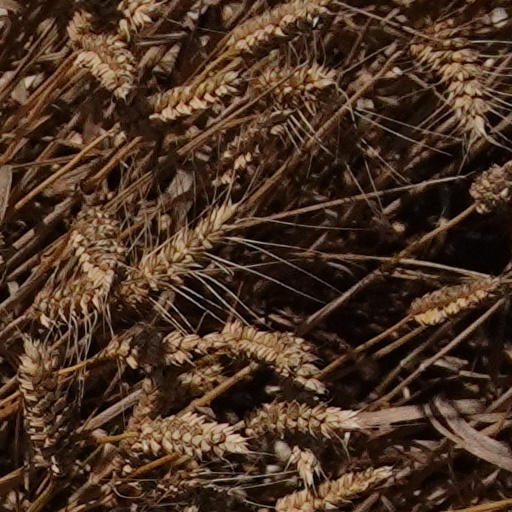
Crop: wheat